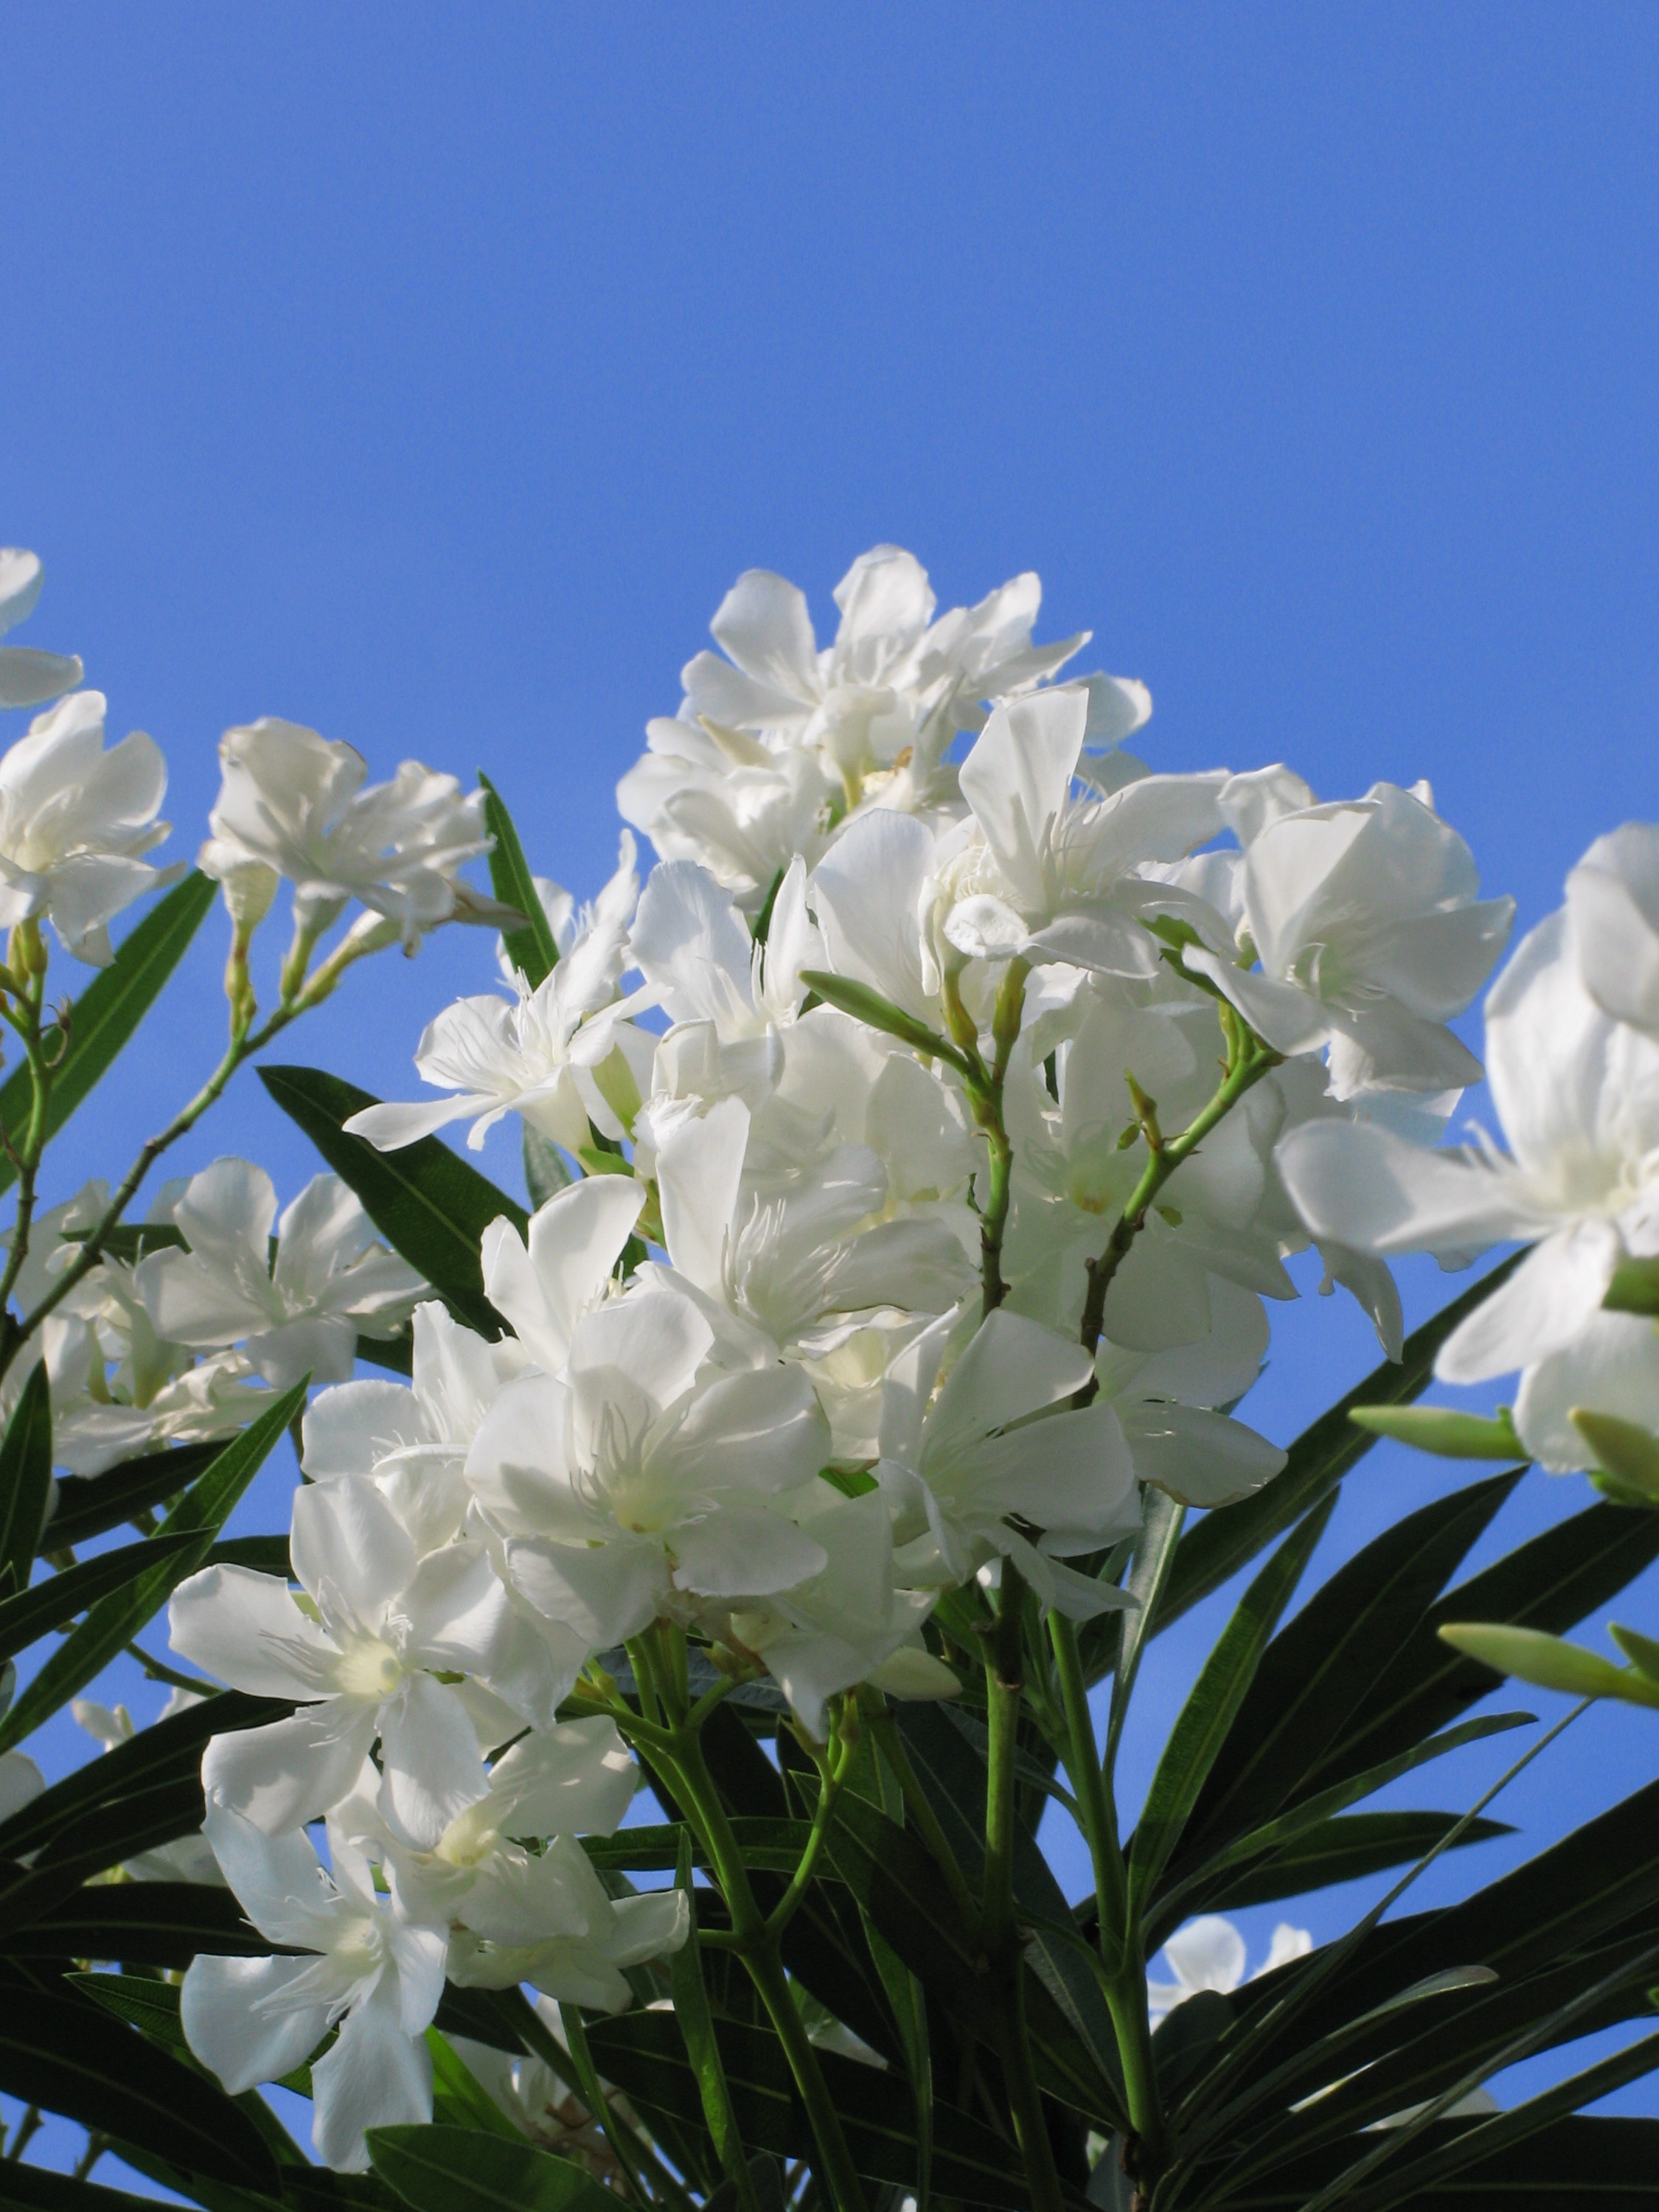
branch, blossom, plant, white, flower, petal, high, flora, wildflower, shrub, lilac, hires, flowerpicturesnolimits, hi, res, powershotg7, oleander, nerium, indicum, greenwell, jasmine, flowering plant, taxonomy binomial neriumindicum, land plant